Mane Nett

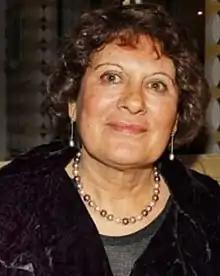

María Eliana Nett Sierpe (19 September 1948 – 10 February 2022) was a Chilean actress and cultural manager, mainly active in theatre and television.